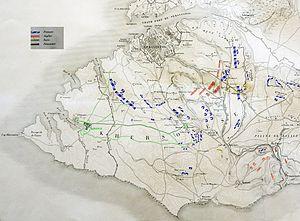
Carte ancienne de Sébastopol avec vue de Kamiech et du ravitaillement français , Elle est issue du travail du général Niel .
Le siège de Sébastopol est l'épisode principal de la guerre de Crimée. Pénible et meurtrier, il dura onze mois, du 9 octobre 1854 au 11 septembre 1855. Le choléra, le scorbut et d’autres maladies firent de nombreux morts. Dans ses Récits de Sébastopol, Léon Tolstoï détailla le siège avec un style mêlant le reportage et la fiction.
La baie de Kamiesch, en russe, Камышовая бухта, « baie des Roseaux », est une baie formée par la mer Noire, sur la côte de Crimée au sud de Sébastopol. Elle abrite le port de pêche de Sébastopol, une usine de traitement des eaux et une centrale électrique. Elle fait partie du Raïon de Gagarine.
Le raïon de Gagarine est un district au sud de la ville de Sébastopol dans la Péninsule de Crimée.